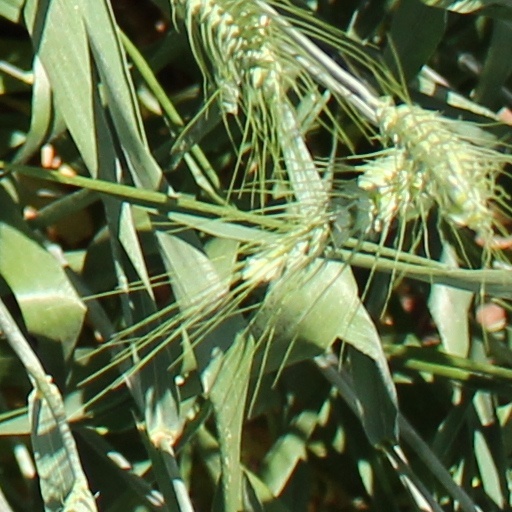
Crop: wheat